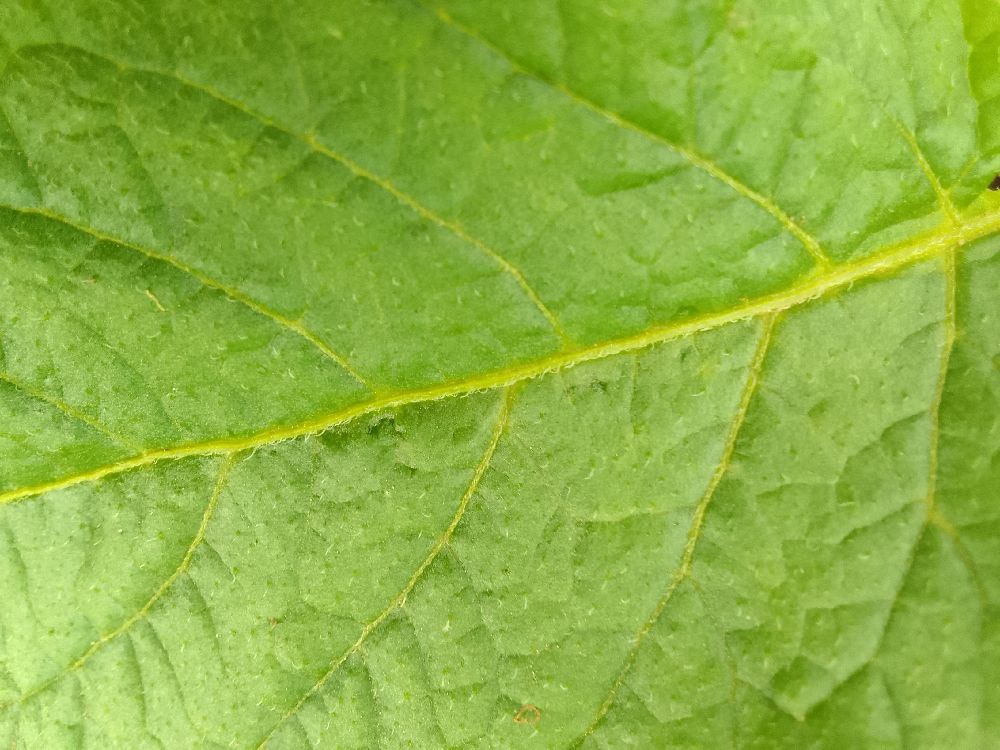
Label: Healthy